Gerald's Game (film)

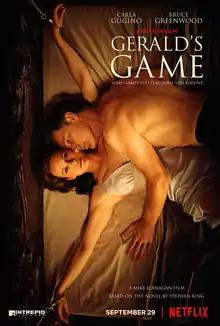
Film poster

Gerald's Game is a 2017 American psychological horror thriller film directed and edited by Mike Flanagan, from a screenplay by Flanagan with Jeff Howard. It is based on Stephen King's 1992 novel of the same name, long thought to be unfilmable. The film stars Carla Gugino and Bruce Greenwood as a married couple who arrive at an isolated house for a holiday. When the husband dies of a sudden heart attack, his wife, left handcuffed to the bed without the key and with little hope of rescue, must find a way to survive, all while battling her inner demons.